You (Time Person of the Year)

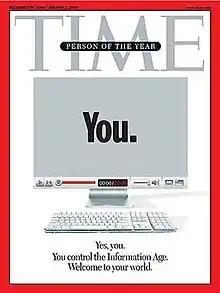
Cover of the December 25, 2006 issue. Based on the design of the iMac from that year. Gray area is a reflective mirror surface.

"You" was the official choice for "Time"s Person of the Year in 2006. The magazine set out to recognize the millions of people who anonymously contribute user-generated content to websites such as YouTube, MySpace, Facebook, Wikipedia and other wikis, and the multitudes of other websites featuring user contribution.